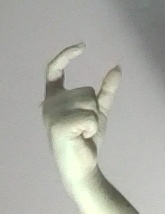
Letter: nun